God Forbid

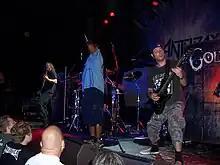
God Forbid performing in the Netherlands in 2009

In 2004, they released "Gone Forever", which, along with a slot on Ozzfest's second-stage, increased their profile considerably. The next year, they released "", a concept album about the end of the world. It was their first album to enter the "Billboard" 200, debuting at number 118. In 2005 and 2006, they supported Trivium on their UK tour along with Mendeed and Bloodsimple. In late 2006 and early 2007, they headlined the Chains of Humanity tour.